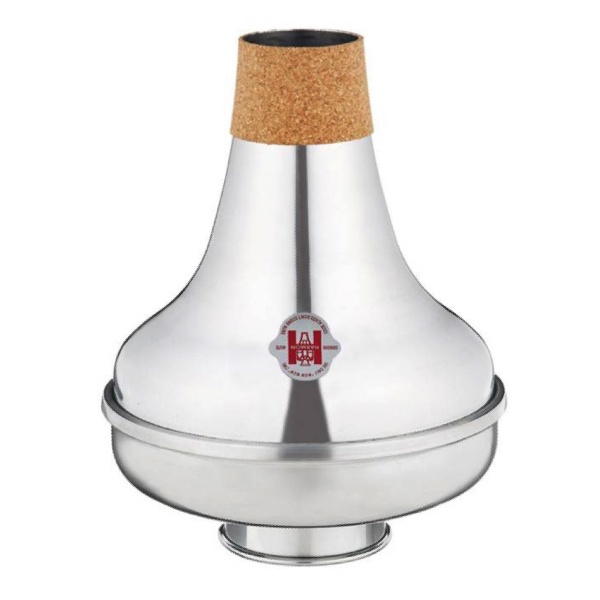
Harmon Trombone Wow Wow Mute – All Aluminium
Brand: Cecere's Music
Category: Arts & Entertainment > Hobbies & Creative Arts > Musical Instrument & Orchestra Accessories > Brass Instrument Accessories > Brass Instrument Mutes > Harmon Mutes